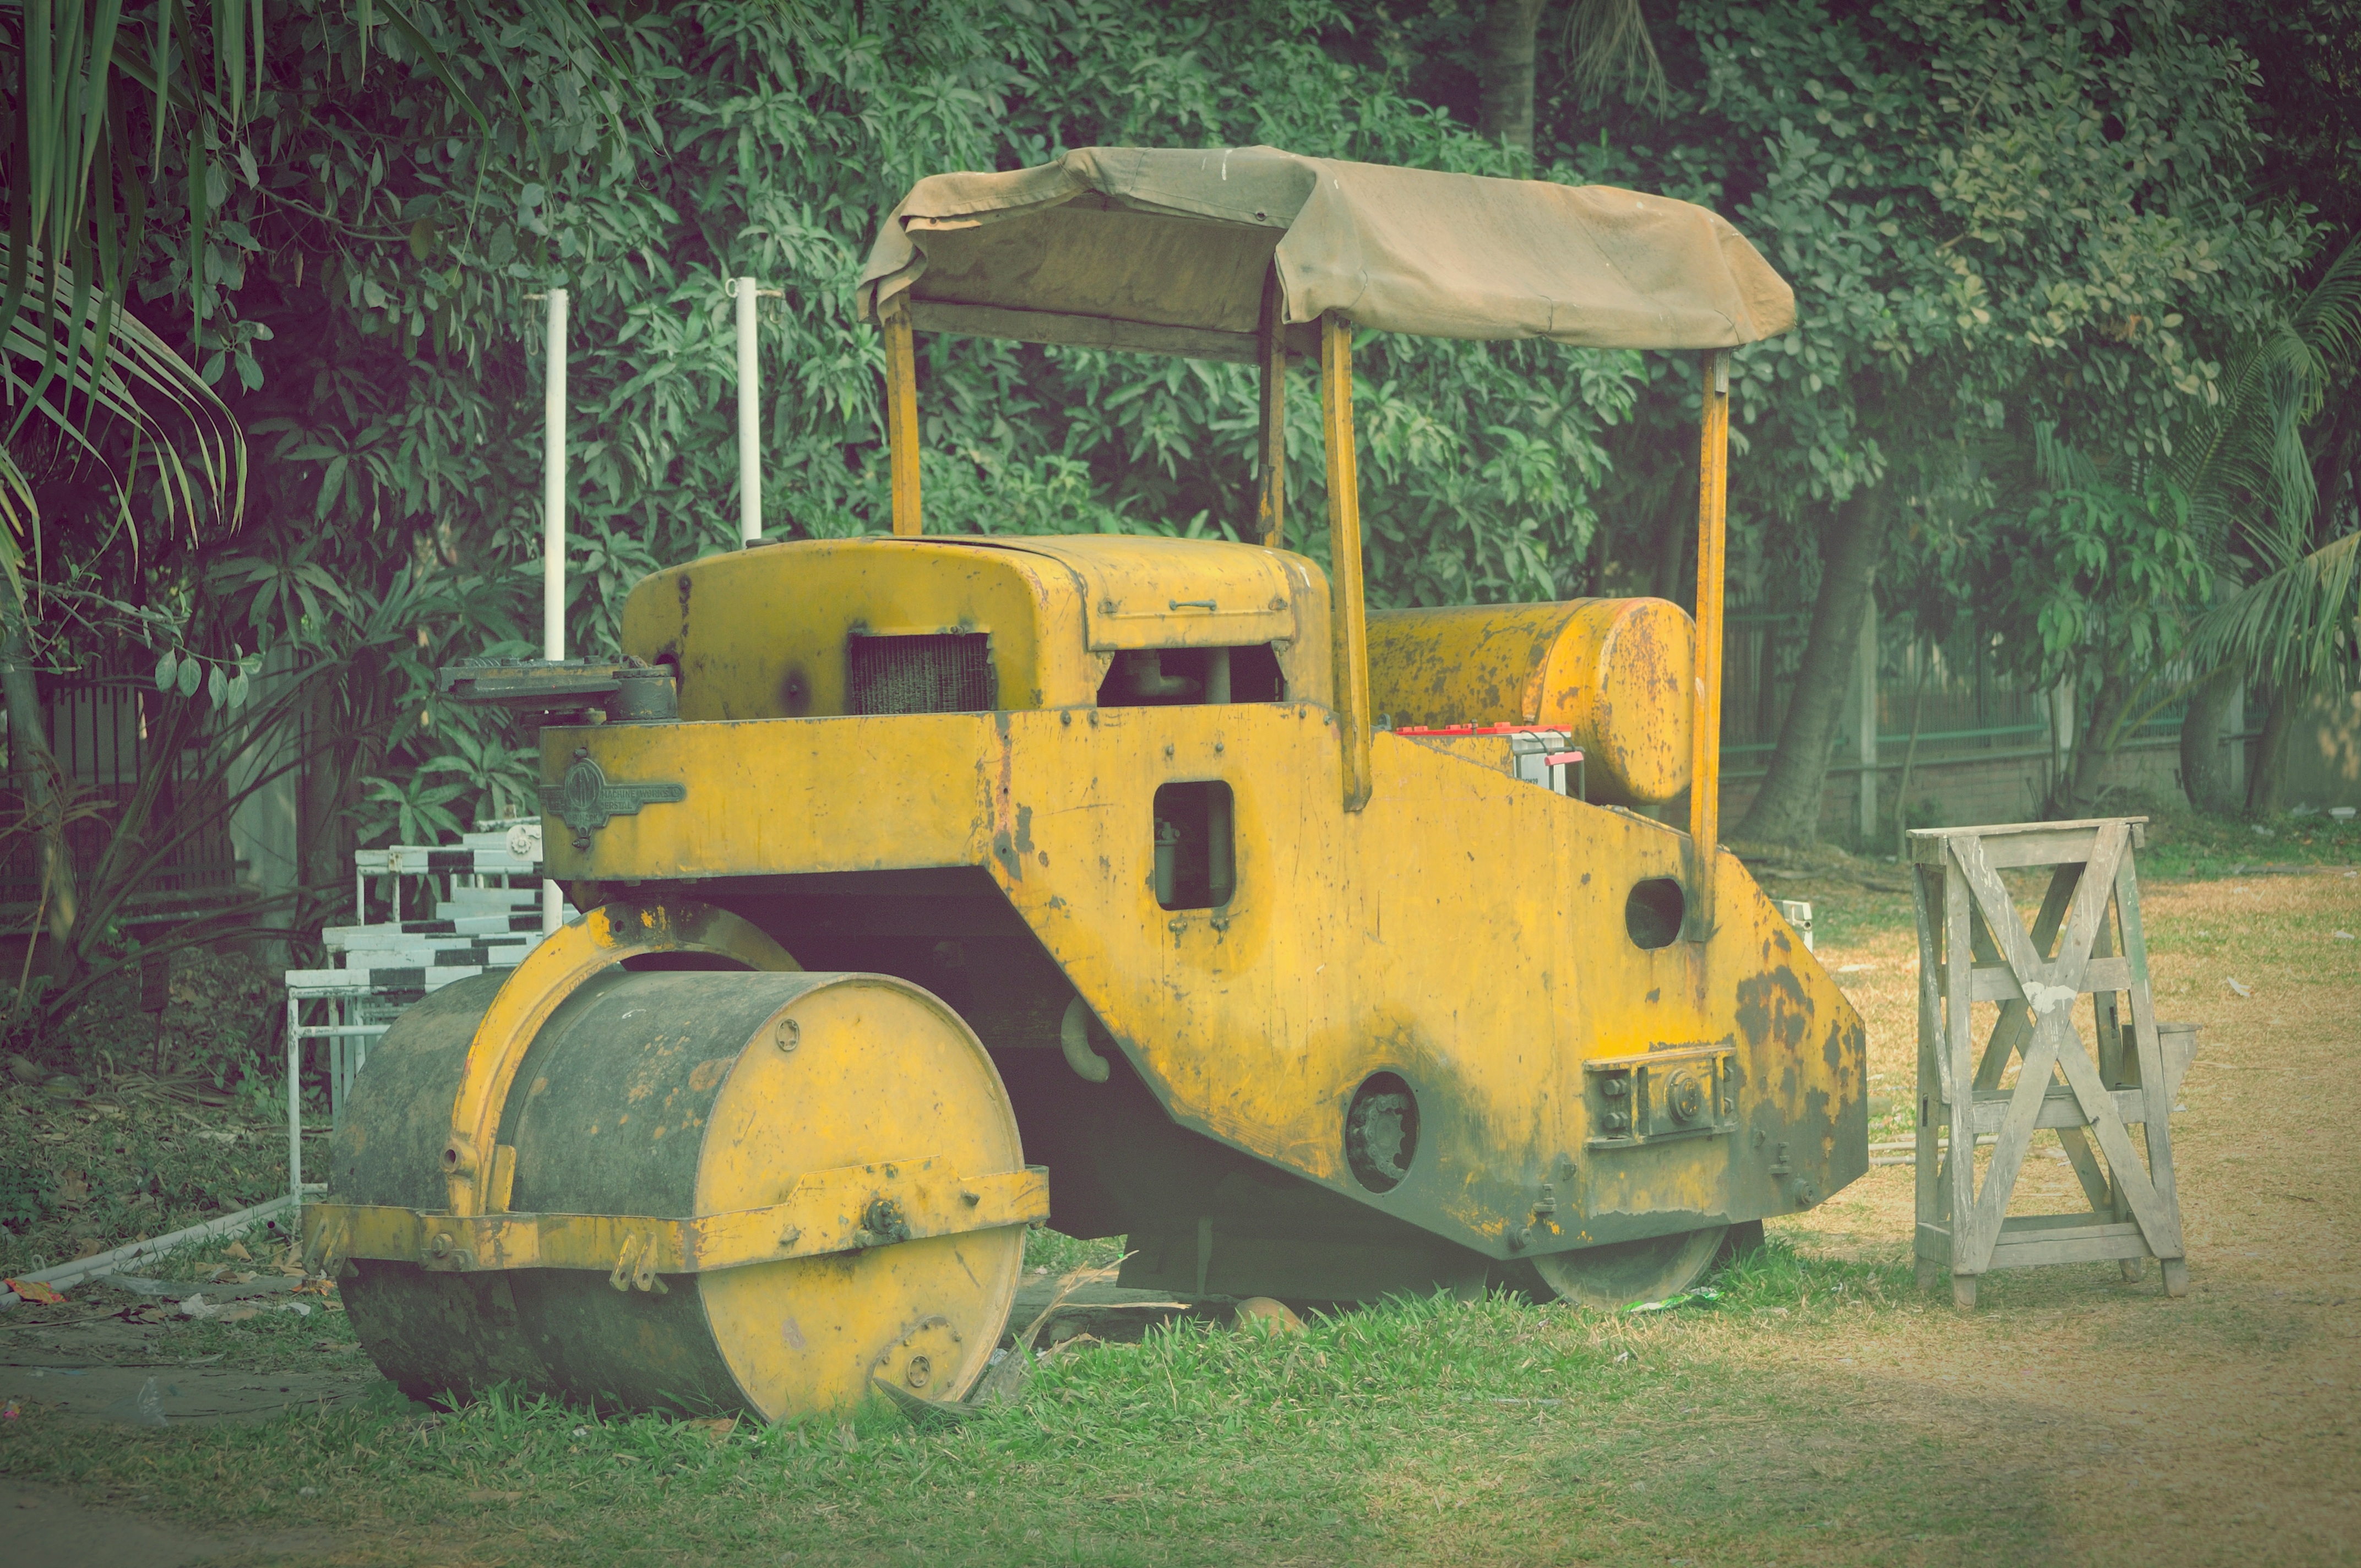
transport, vehicle, bulldozer, locomotive, rural area, construction equipment, land vehicle